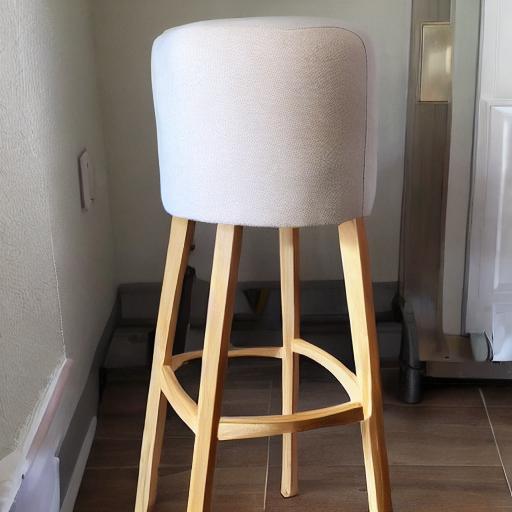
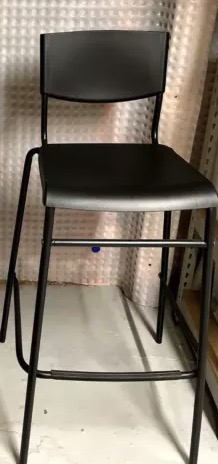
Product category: stool
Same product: no